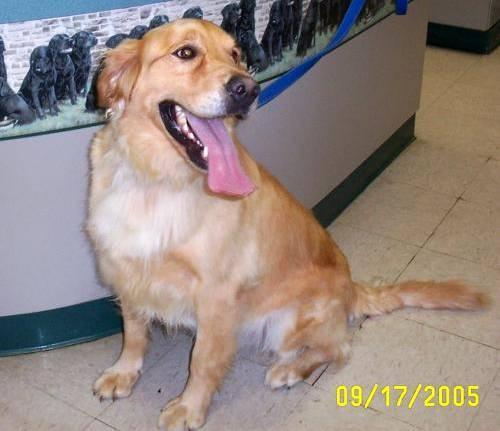
dog